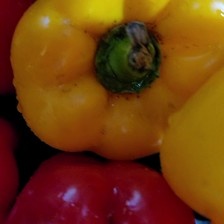
Label: capsicum